Ombient

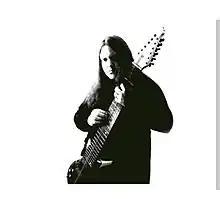

Ombient is the moniker under which Mike Hunter performs his completely improvised ambient/drone music.